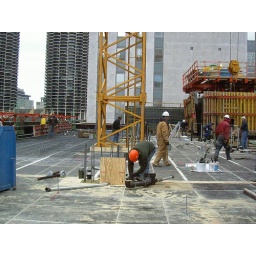
Finishing the decking around a column on the 15th floor